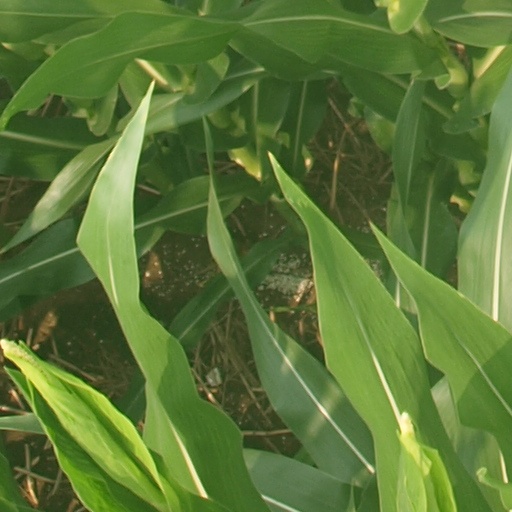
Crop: maize; corn